Trifone Gabriel

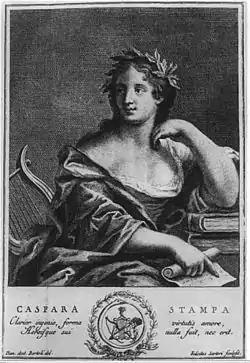
Gaspara Stampa, poet

Trifone Gabriel, Gabriele, Gabrielli or Gabriello (20 November 1470 - 20 October 1549) was an Italian humanist. He appeared not only in the painting "Giovanni Borgherini and His Tutor" but also in profile on the recto of a bronze medal by Danese Cattaneo (with a woman beside a spring and a quotation from Psalm 23.4 on the reverse).